2003 Huntingdonshire District Council election

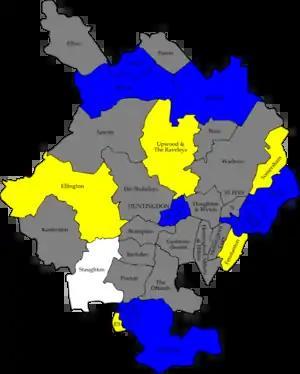
Map of the results of the 2003 Huntingdonshire District Council election. Conservatives in blue, Liberal Democrats in yellow and independents in white. Wards in grey were not contested in 2003.

The 2003 Huntingdonshire District Council election took place on 1 May 2003 to elect members of Huntingdonshire District Council in Cambridgeshire, England. One third of the council was up for election and the Conservative Party stayed in overall control of the council.